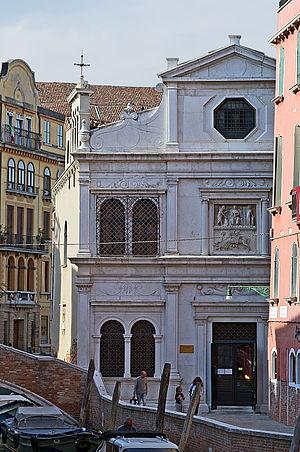
Scuola di San Giorgio degli Schiavoni à Venise, la façade. Italiano: Il Scuola di San Giorgio degli Schiavoni in Venezia, la facciata. Scuola di San Giorgio degli Schiavoni
Les écoles vénitiennes peuvent être divisées en quatre sections :
Venise est une ville côtière du nord-est de l'Italie, sur les rives de la mer Adriatique. Elle s'étend sur un ensemble de 121 petites îles séparées par un réseau de canaux et reliées par 435 ponts. Située au milieu de la lagune vénète, entre les estuaires du Pô et du Piave, Venise est renommée pour cet emplacement exceptionnel ainsi que pour son architecture et son patrimoine culturel, qui lui valent une inscription au patrimoine mondial de l'UNESCO.
Cet article recense les églises de Venise, en Italie.